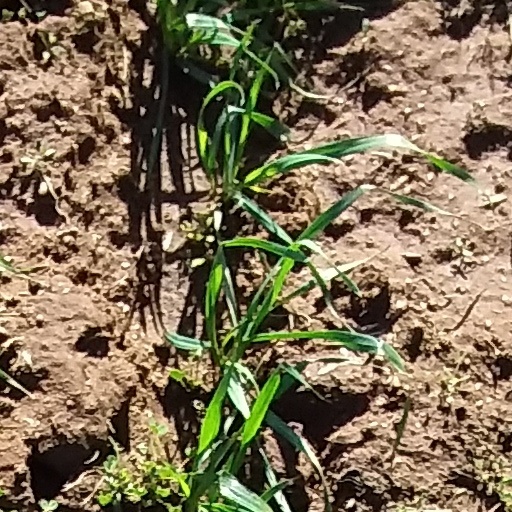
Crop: wheat